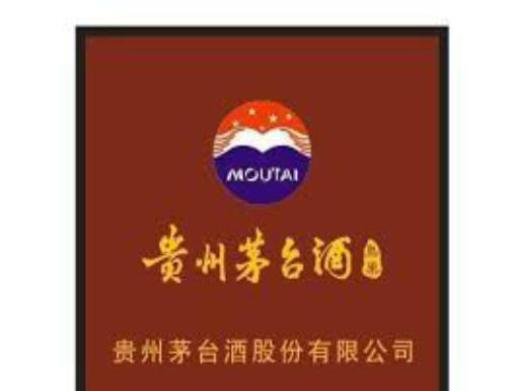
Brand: moutai
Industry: Food